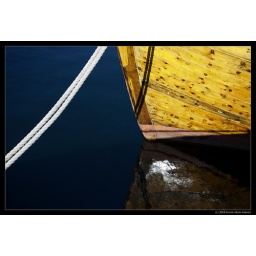
...after a long winter on land the wooden boats finally get the salty sea under their keel again...